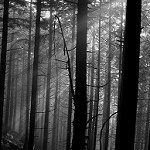
Label: B & W